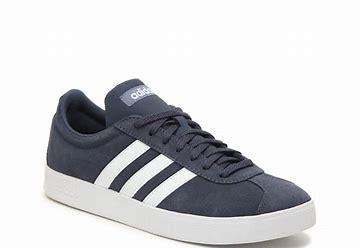
Brand: Adidas
Model: VL Court 2